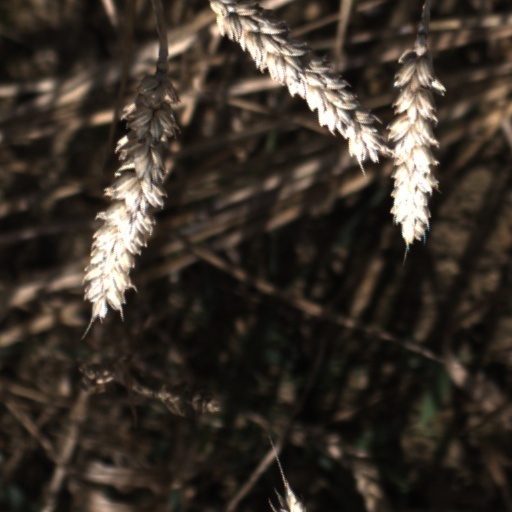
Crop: wheat